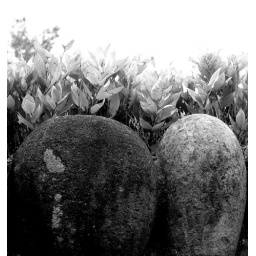
grass over rocks